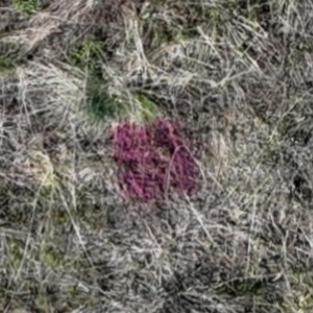
Month: may
Dye color: red
Dye concentration: high